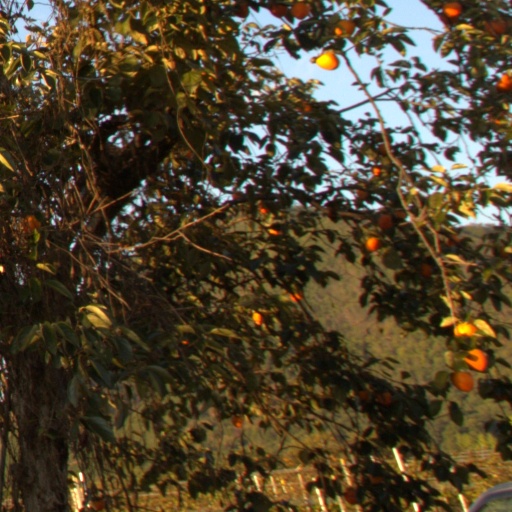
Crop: grape